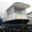
Label: ship